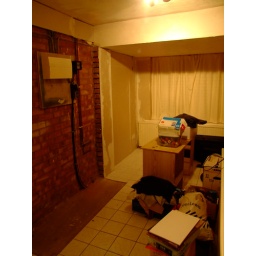
You can see the new consumer unit that has been put in on the left and new curtain in the window